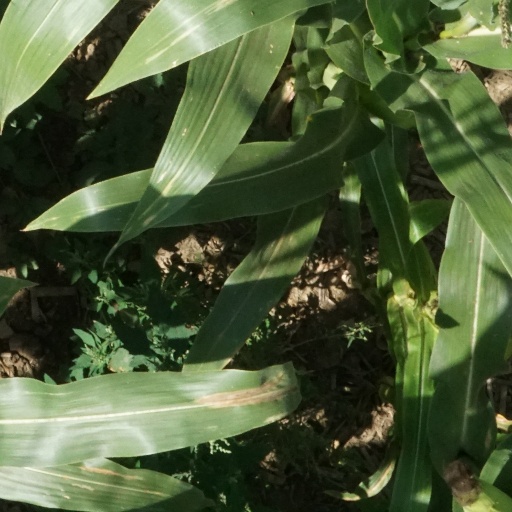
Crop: maize; corn